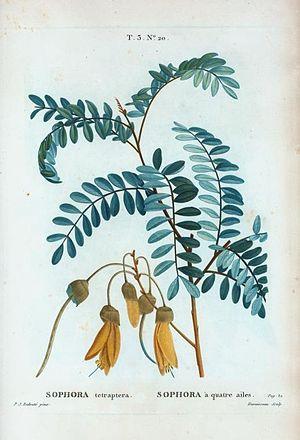
Sophora tetraptera = Sophora à quartre ailes.
Sophora tetraptera est une espèce de plantes dicotylédones de la famille des Fabaceae, originaire de Nouvelle-Zélande.